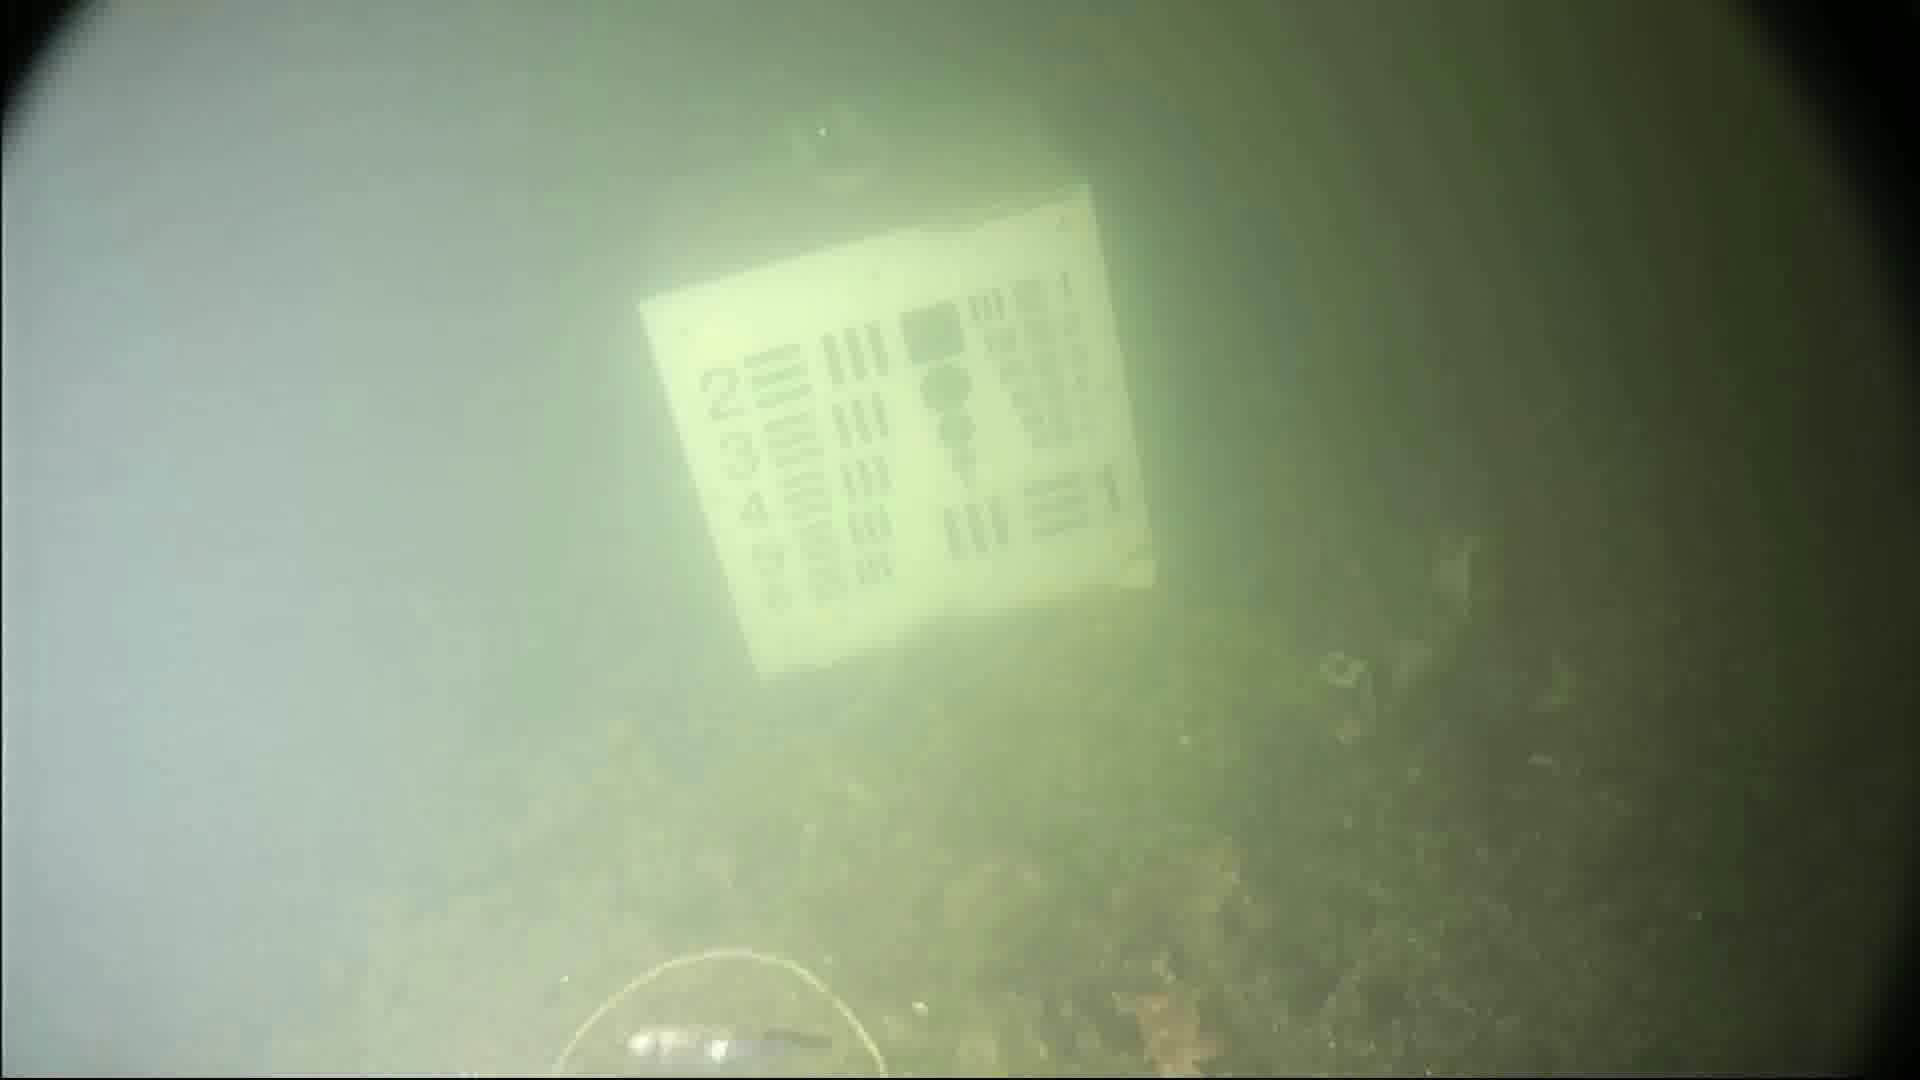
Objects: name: small_fish
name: starfish